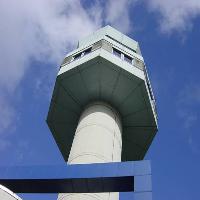
Weather: sun or clear